Cable entry system

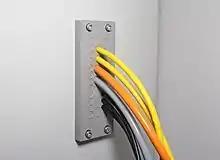
Gland plate for cables without connectors, up to IP 68 rated protection

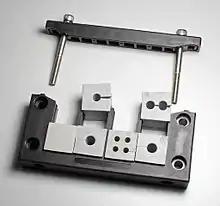
Split cable entry for multiple pre-terminated cables, up to IP 66 rated protection

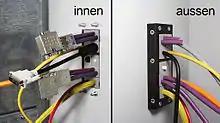
Mounted cable entry on a switch cabinet wall

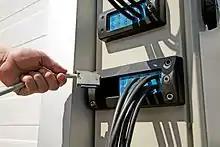
Multi-layer sealing module solution for pre-terminated cables

From the 50s on, machines and switch cabinets were more and more wired by using heavy-duty industrial connectors but the increasing cost pressure forced engineers to look for more cost-effective solutions and to decrease the risk of miswiring. In the 90s cable entry systems have been developed as an alternative to heavy-duty industrial connectors and cable glands.